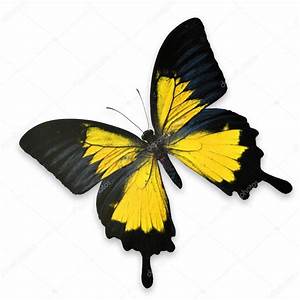
Label: farfalla